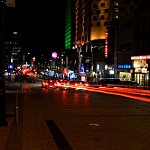
Label: street